Barbara Hale

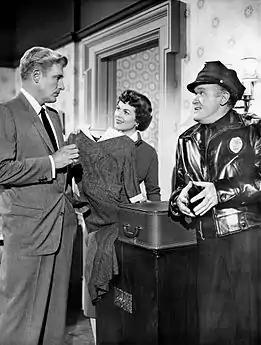
Hale with William Hopper (left) and Frank Sully in "Perry Mason" (1958)

In 1985, Hale and Burr (by then the only surviving cast members from the original series) reprised their roles for the TV movie "Perry Mason Returns". The film was such a ratings hit that a further 29 movies were produced until 1995. Hale continued her role as Della in the four telefilms produced after Burr's death in 1993, subtitled "A Perry Mason Mystery" (and starring Paul Sorvino as Anthony Caruso in the first film and Hal Holbrook as "Wild" Bill McKenzie in the remaining three). Hale is thus the only actor to feature in all 30 films.